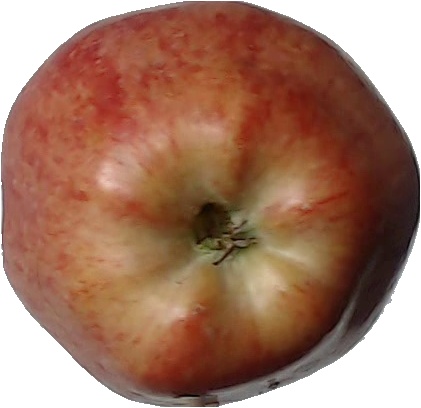
Label: apple_red_1